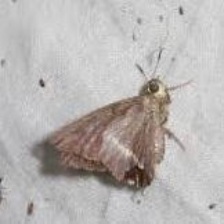
Species: COMMON BANDED AWL